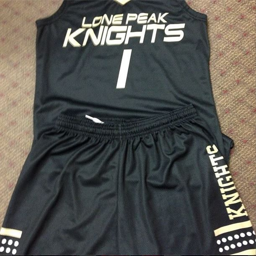
check out the uniforms we did for the girls basketball team !